Old Town Hall, Chertsey

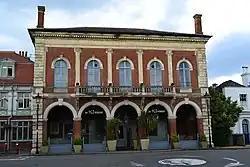
Old Town Hall, Chertsey

The Old Town Hall is a municipal building in London Road, Chertsey, Surrey, England. The structure, which was the main civic venue for the town, is a Grade II listed building.